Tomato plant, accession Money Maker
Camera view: horizontal (90 deg, fisheye); turntable rotation: 0 degrees
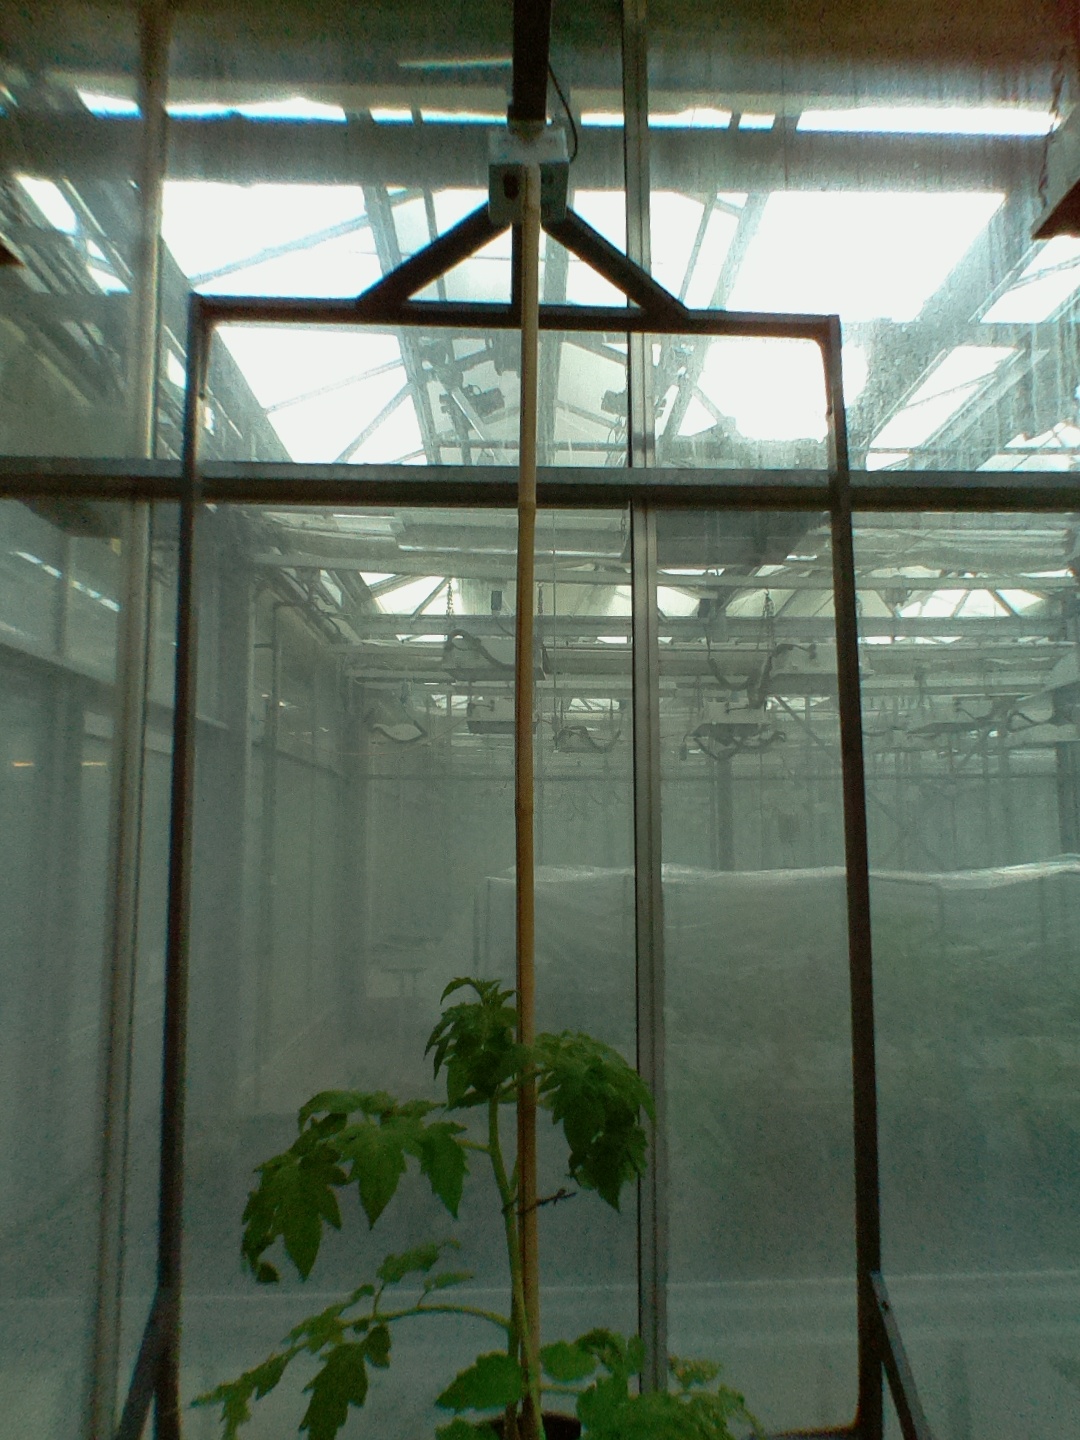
BBCH growth stage 14: 8 of true leaves visible